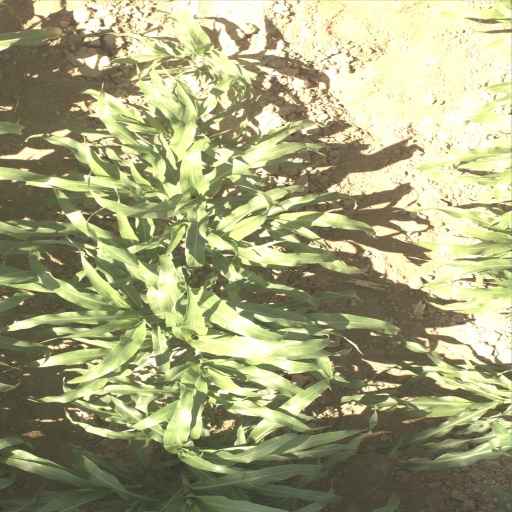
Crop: sorghum